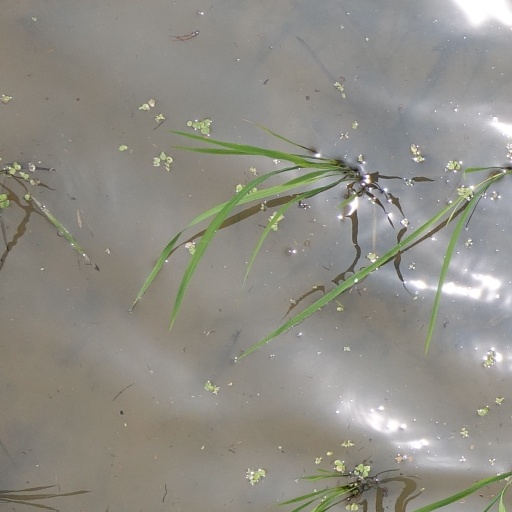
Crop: rice